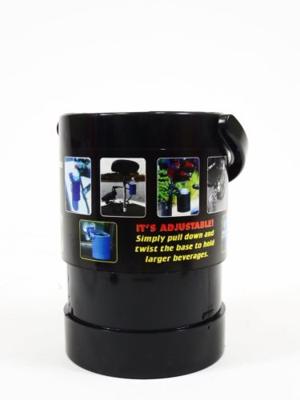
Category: chair